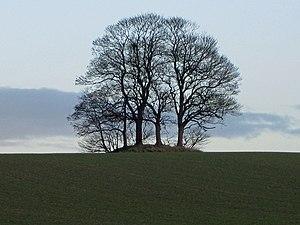
En botanique, un houppier ou couronne est la partie d'un arbre constituée d'un ensemble structuré des branches situées au sommet du tronc. Caractérisés par le phénomène d'héliotropisme positif, ces axes végétatifs peuvent aussi avoir pour origine des suppléants hiérarchisés entre eux.